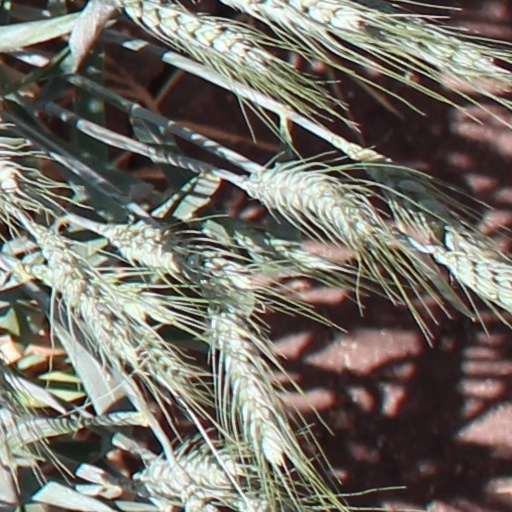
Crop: wheat